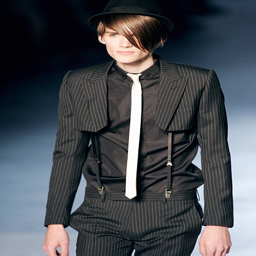
a model wears a creation by musical artist for retail during the spring - summer men ready - to - wear collection .